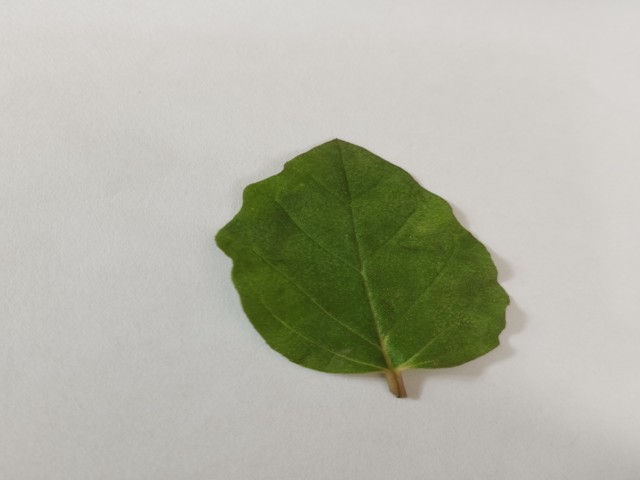
Plant: punarnava